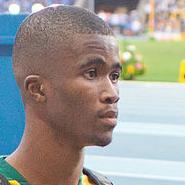
Age: 20